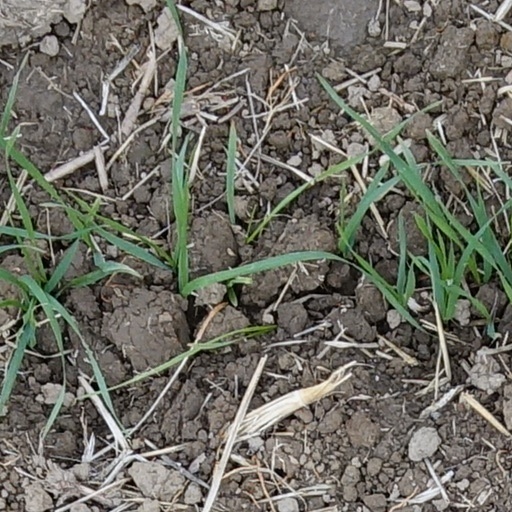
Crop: wheat